Liebfrauen, Frankfurt

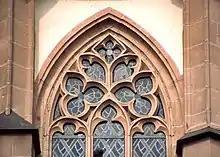
Window

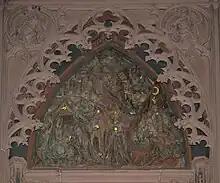
The tympanum of the Adoration

The first sacred building on the site began as a family chapel, which was made in 1325 a collegiate church by the archbishop of Mainz, , dedicated to Mary ("Unsere liebe Frau"). It was the third collegiate in the town, after that of St. Bartholomew attached to the Frankfurt Cathedral, and St. Leonhard, founded in 1317.